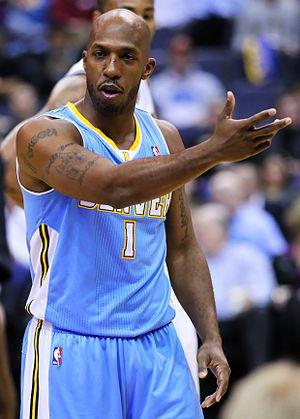
Chauncey Ray Billups est un joueur professionnel de basket-ball qui évoluait au poste de meneur en National Basketball Association, notamment pour les Pistons de Détroit. Après être passé par cinq clubs différents lors de ses quatre premières saisons, Billups trouve sa place au sein de la franchise de Détroit avec laquelle il remporte le titre de champion NBA en 2004 lors d'une finale dont il est désigné meilleur joueur. Il est souvent appelé Mr Big Shot pour son tir exceptionnel dans les moments importants.